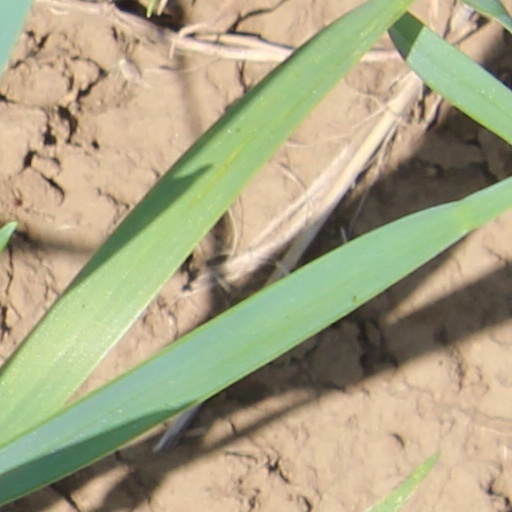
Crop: wheat